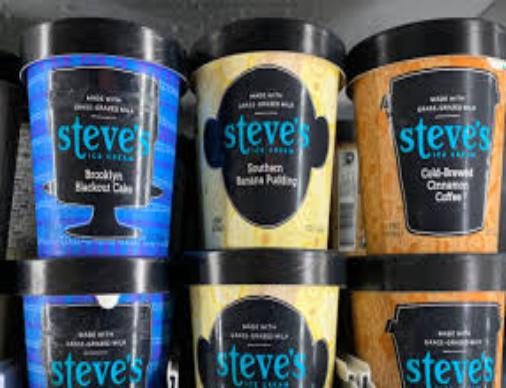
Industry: Food